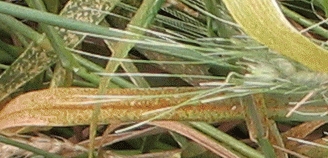
Label: Wheat___Brown_Rust